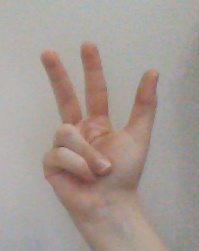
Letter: al